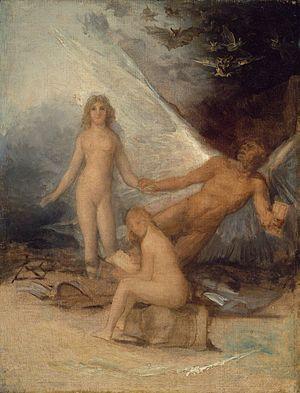
La Verdad, el Tiempo y la Historia ou España, el Tiempo y la Historia ou enfin Alegoría de la Constitución de 1812 est un tableau peint par Francisco de Goya.